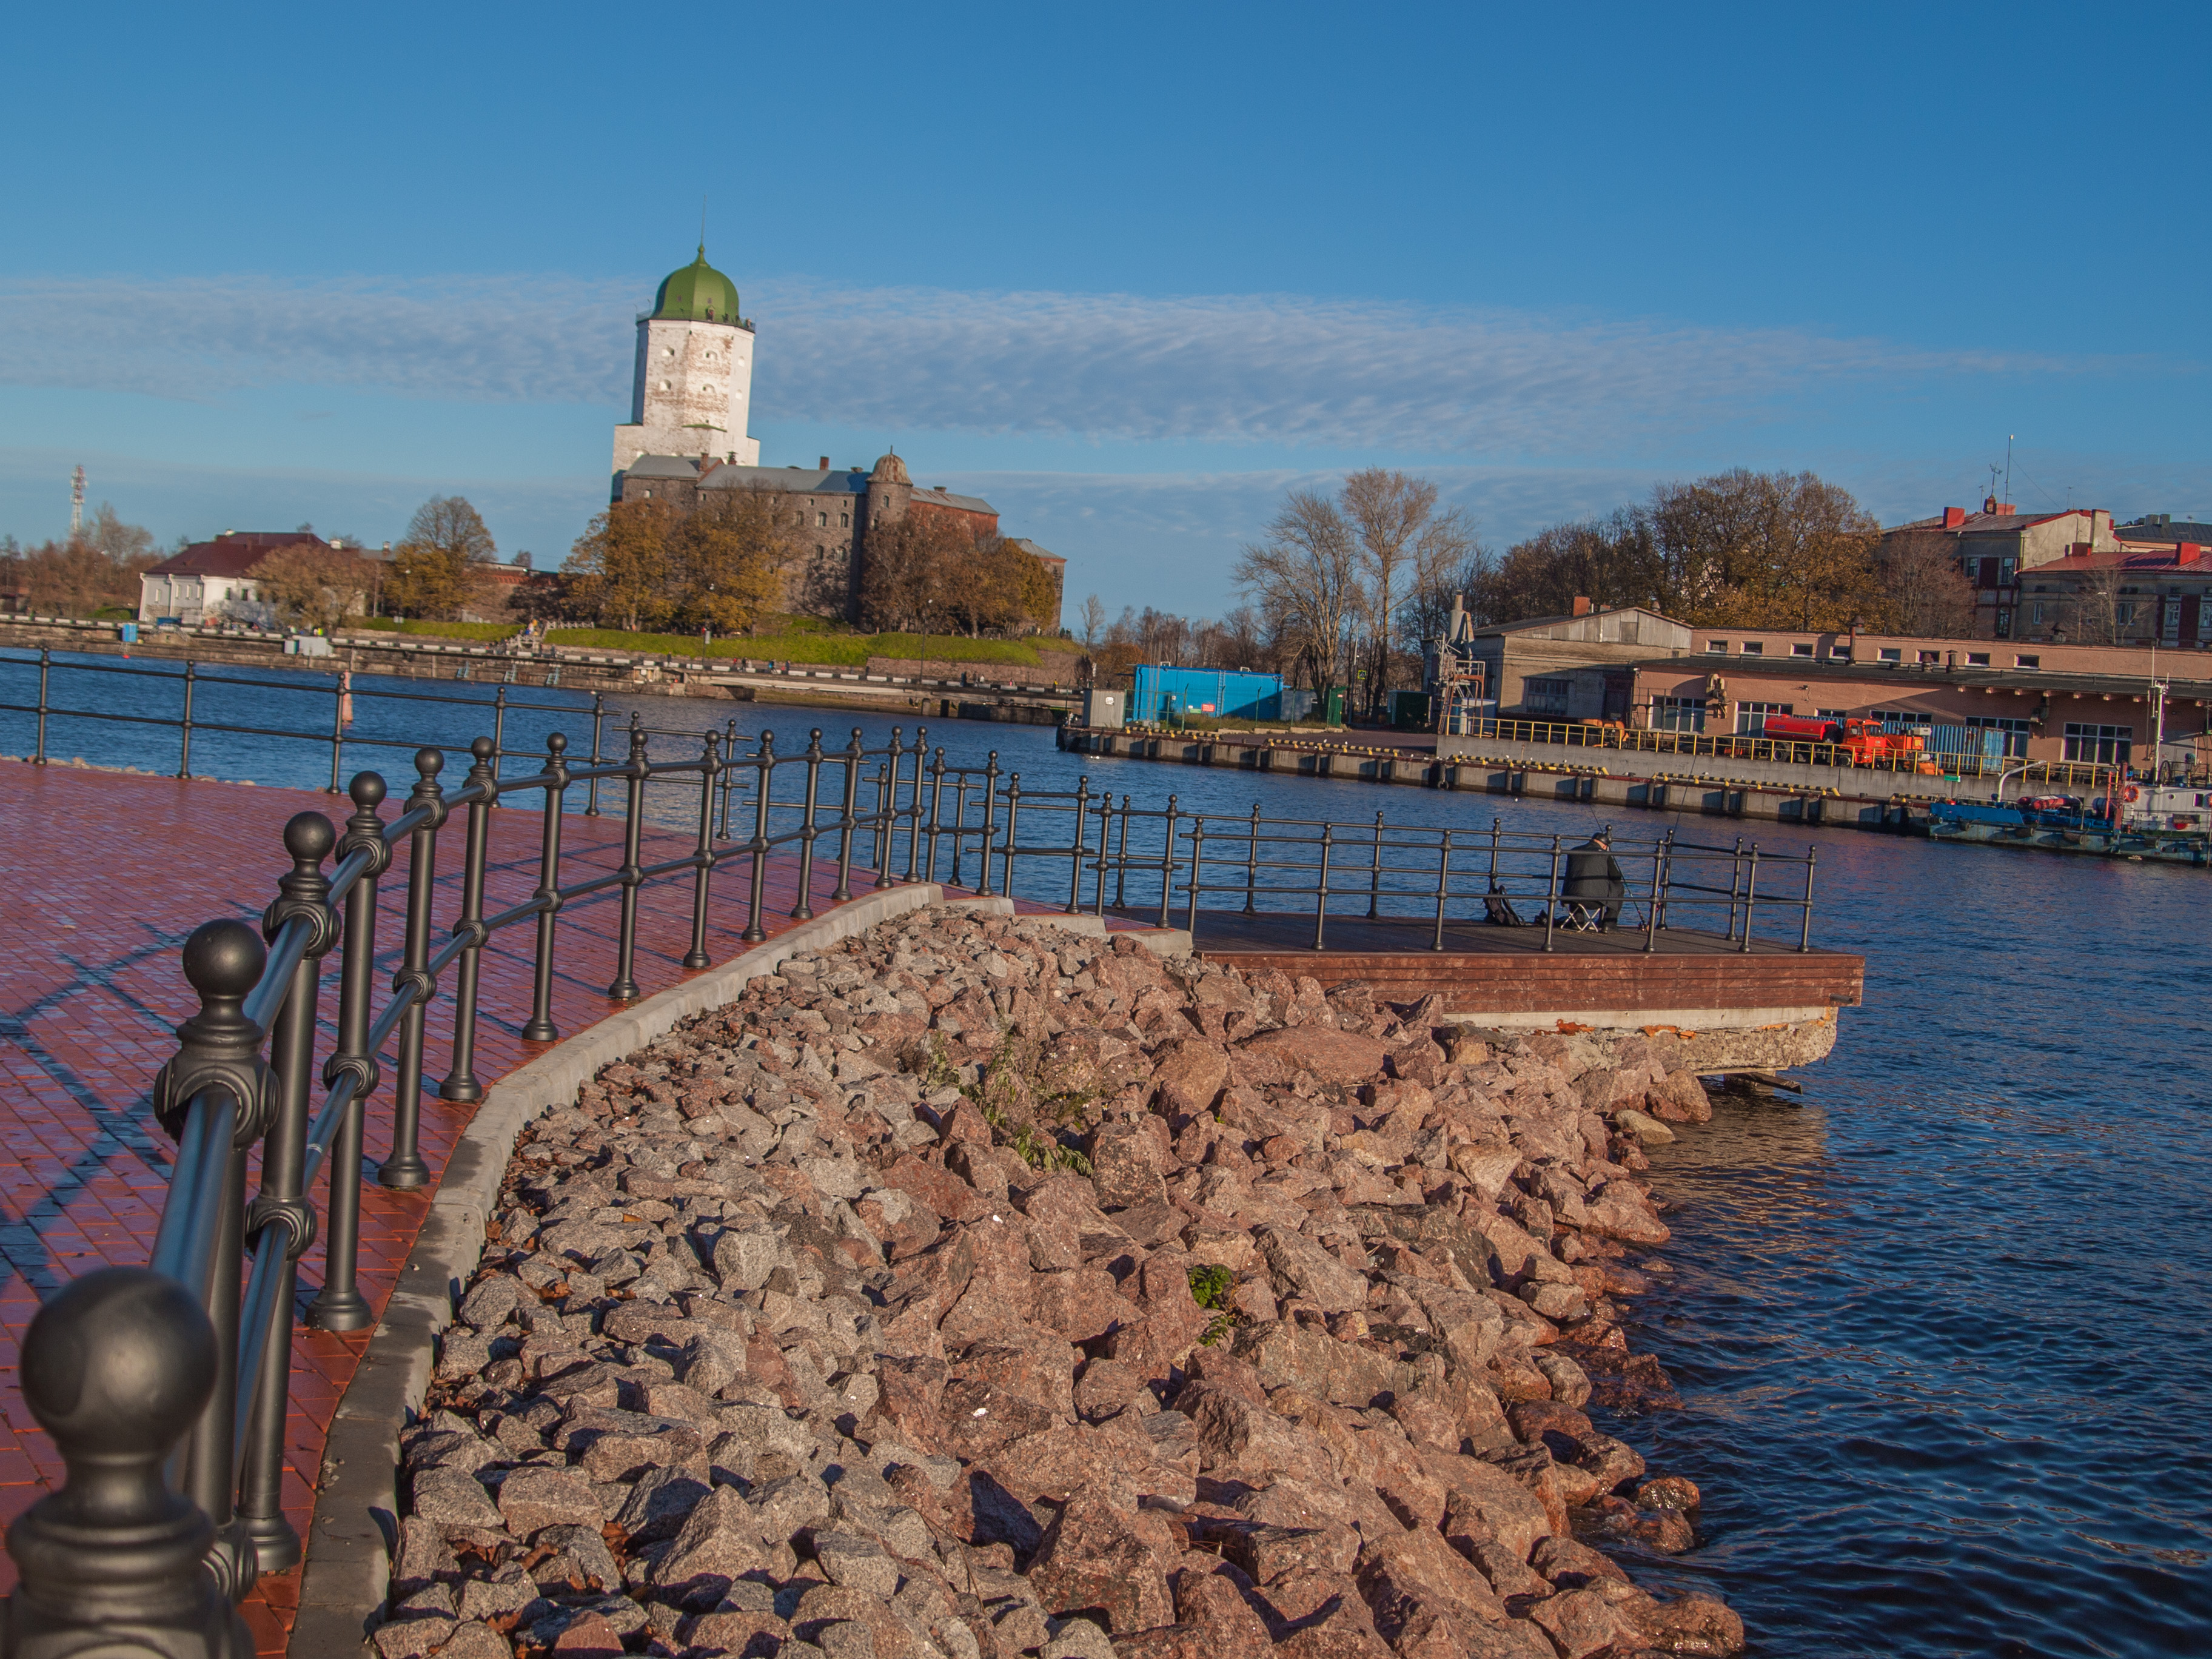
image, water, sky, sea, wall, coast, shore, tourism, tower, waterway, architecture, bridge, city, vacation, river, rock, bank, ocean, cloud, channel, breakwater, coastal and oceanic landforms, building, fortification, harbor